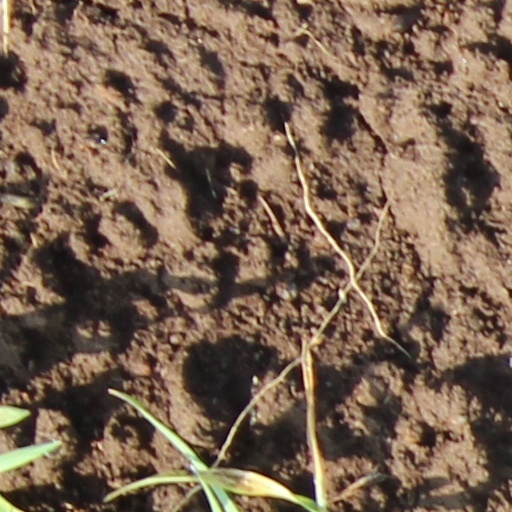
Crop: wheat